Colonial Gardens

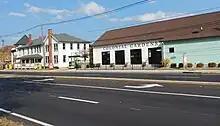
Side view of Colonial Gardens along New Cut Road

Colonial Gardens is a restaurant complex and local landmark located in the Kenwood Hill neighborhood of Louisville, Kentucky, across New Cut Road from Iroquois Park. It was formerly an entertainment complex, and in its earliest existence, a part of Senning's Park, the site of the first zoo in Louisville.